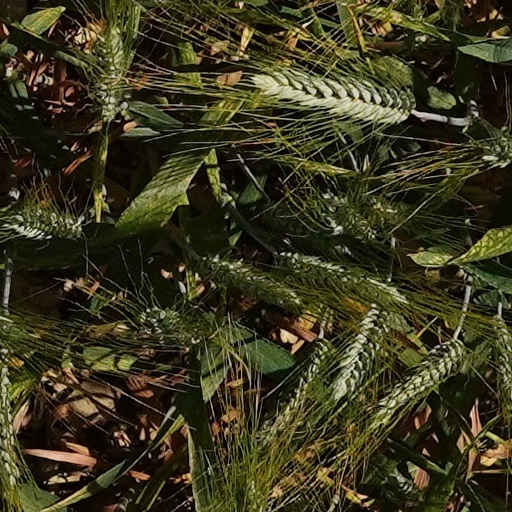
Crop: wheat